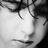
Emotion: sad